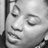
Emotion: neutral